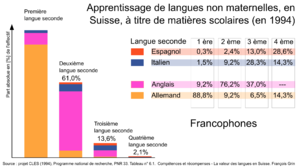
Apprentissage de langues non maternelles, en Suisse, à titre de matières scolaires (en 1994). Pour les francophones. Graphique réalisé sur la base du tableau n° 6.1, p. 107 du livre Compétences et récompenses - La valeur des langues en Suisse de François Grin, Éditions universitaires Fribourg, Suisse, 1999 (ISBN 2-8271-0843-7)
La question des langues en Suisse est une composante culturelle et politique centrale de la Suisse. L'allemand, le français, l'italien et le romanche sont les quatre langues nationales de la Suisse ; les trois premières étant en usage officiel pour les rapports à la Confédération. Les cantons déterminent leurs langues officielles en veillant à la répartition territoriale traditionnelle des langues et en prenant en considération les minorités linguistiques autochtones.